Edinburgh College of Art

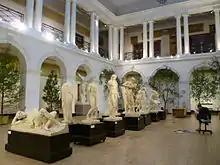
Sculpture Court

With the creation of Edinburgh College of Art in 1907, the institution moved to new premises on Lady Lawson Street. Formerly a cattle market, the site lies above the Grassmarket and opposite Edinburgh Castle. The red sandstone main building was designed in the Beaux-Arts style by John Wilson while working for John More Dick Peddie and George Washington Browne, and was completed in 1909. The main building was listed Category A in 1970. Inside, the Sculpture Court displays casts of the Elgin Marbles and other antique statuary, alongside changing displays of contemporary student's work.